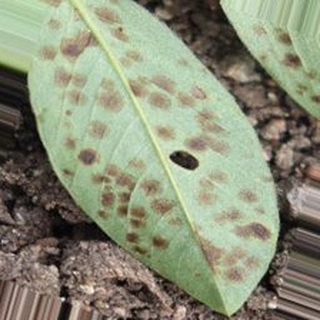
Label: groundnut_rust